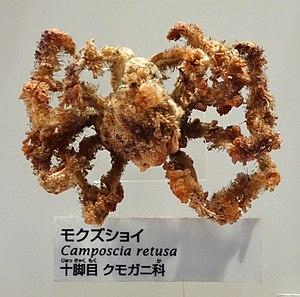
Camposcia retusa, communément nommé Crabe décorateur, est une espèce de crustacés marins de la famille des Inachidae.
Les Brachyura sont des crustacés décapodes dotés d'une carapace plutôt plate, et d'un abdomen court et large placé sous le thorax. On distingue les Brachyura, les vrais crabes, des Anomura qui comprend plusieurs autres crustacés qui sont également appelés crabes